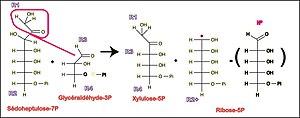
réaction des transcétolases
La thiamine ou vitamine B₁ est un précurseur métabolique de la thiamine pyrophosphate, une coenzyme essentielle à certaines décarboxylases. Chez les animaux, la thiamine est une vitamine hydrosoluble de la famille des vitamines B qu'ils doivent trouver dans leur alimentation. Elle est en revanche synthétisée par les bactéries, les plantes et les champignons. Elle est indispensable à la transformation des glucides en énergie par le cycle de Krebs et est nécessaire au bon fonctionnement du système nerveux et des muscles. Elle est en effet indispensable à la transformation du pyruvate produit par la glycolyse et toxique pour le système nerveux.